My Name Is Khan

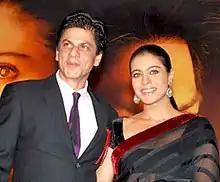
Shah Rukh Khan and Kajol were cast in the lead roles and also made their Hollywood debut.

Shanoo Sharma and Robi Reed handled the casting of "My Name Is Khan". The earliest press reports appeared in October 2007, when Shah Rukh Khan and Kajol were reported to be cast in the lead. Karan Johar, however, clarified that while Shah Rukh Khan had accepted the offer, he had not been able to confirm whether Kajol would be in the casting, saying that he had not talked with her yet. During this period, Kareena Kapoor was reported to have offered herself to play opposite Shah Rukh Khan, until May 2008 at the time Kajol confirmed her presence. "My Name Is Khan" became Shah Rukh Khan and Kajol's sixth collaboration, after "Baazigar" (1993), "Karan Arjun" (1995), "Dilwale Dulhania Le Jayenge" (1995), "Kuch Kuch Hota Hai" (1998) and "Kabhi Khushi Kabhie Gham..." (2001), the latter two were also directed by Karan Johar.